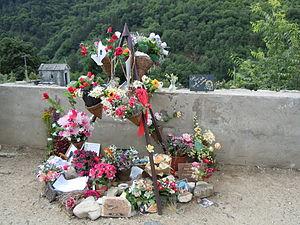
En souvenir de Jean Ferrat - Cimetière d'Antraigues-sur-Volane
Antraigues-sur-Volane, en occitan Entraigas, est une ancienne commune française, située dans le département de l'Ardèche en région Auvergne-Rhône-Alpes.